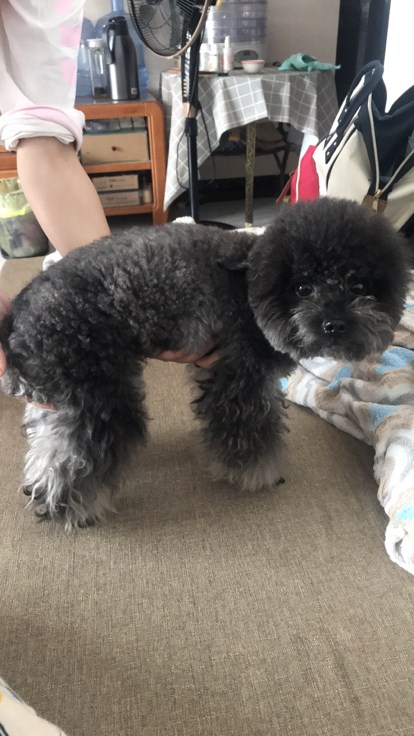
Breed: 7449-n000128-teddy